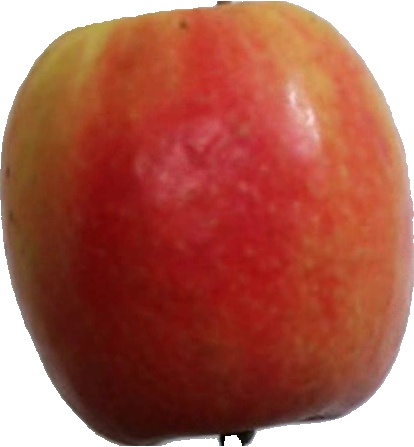
Label: apple_pink_lady_1